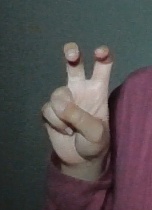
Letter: toot